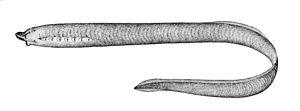
Les Lamproies ou Pétromyzontides forment une classe de poissons sans mâchoires mobiles. Ce groupe est constitué d'un seul ordre et d'une seule famille, qui a pu être plus importante dans le passé mais ne regroupe aujourd'hui que 38 espèces. Elles sont parfois considérées comme faisant partie d'un des taxons de vertébrés vivants les plus anciens.
La Lamproie du Pacifique, Lampetra tridentata, est une espèce de la famille des Petromyzontidae. Comme tous les Agnathes, son statut de poisson est discuté.